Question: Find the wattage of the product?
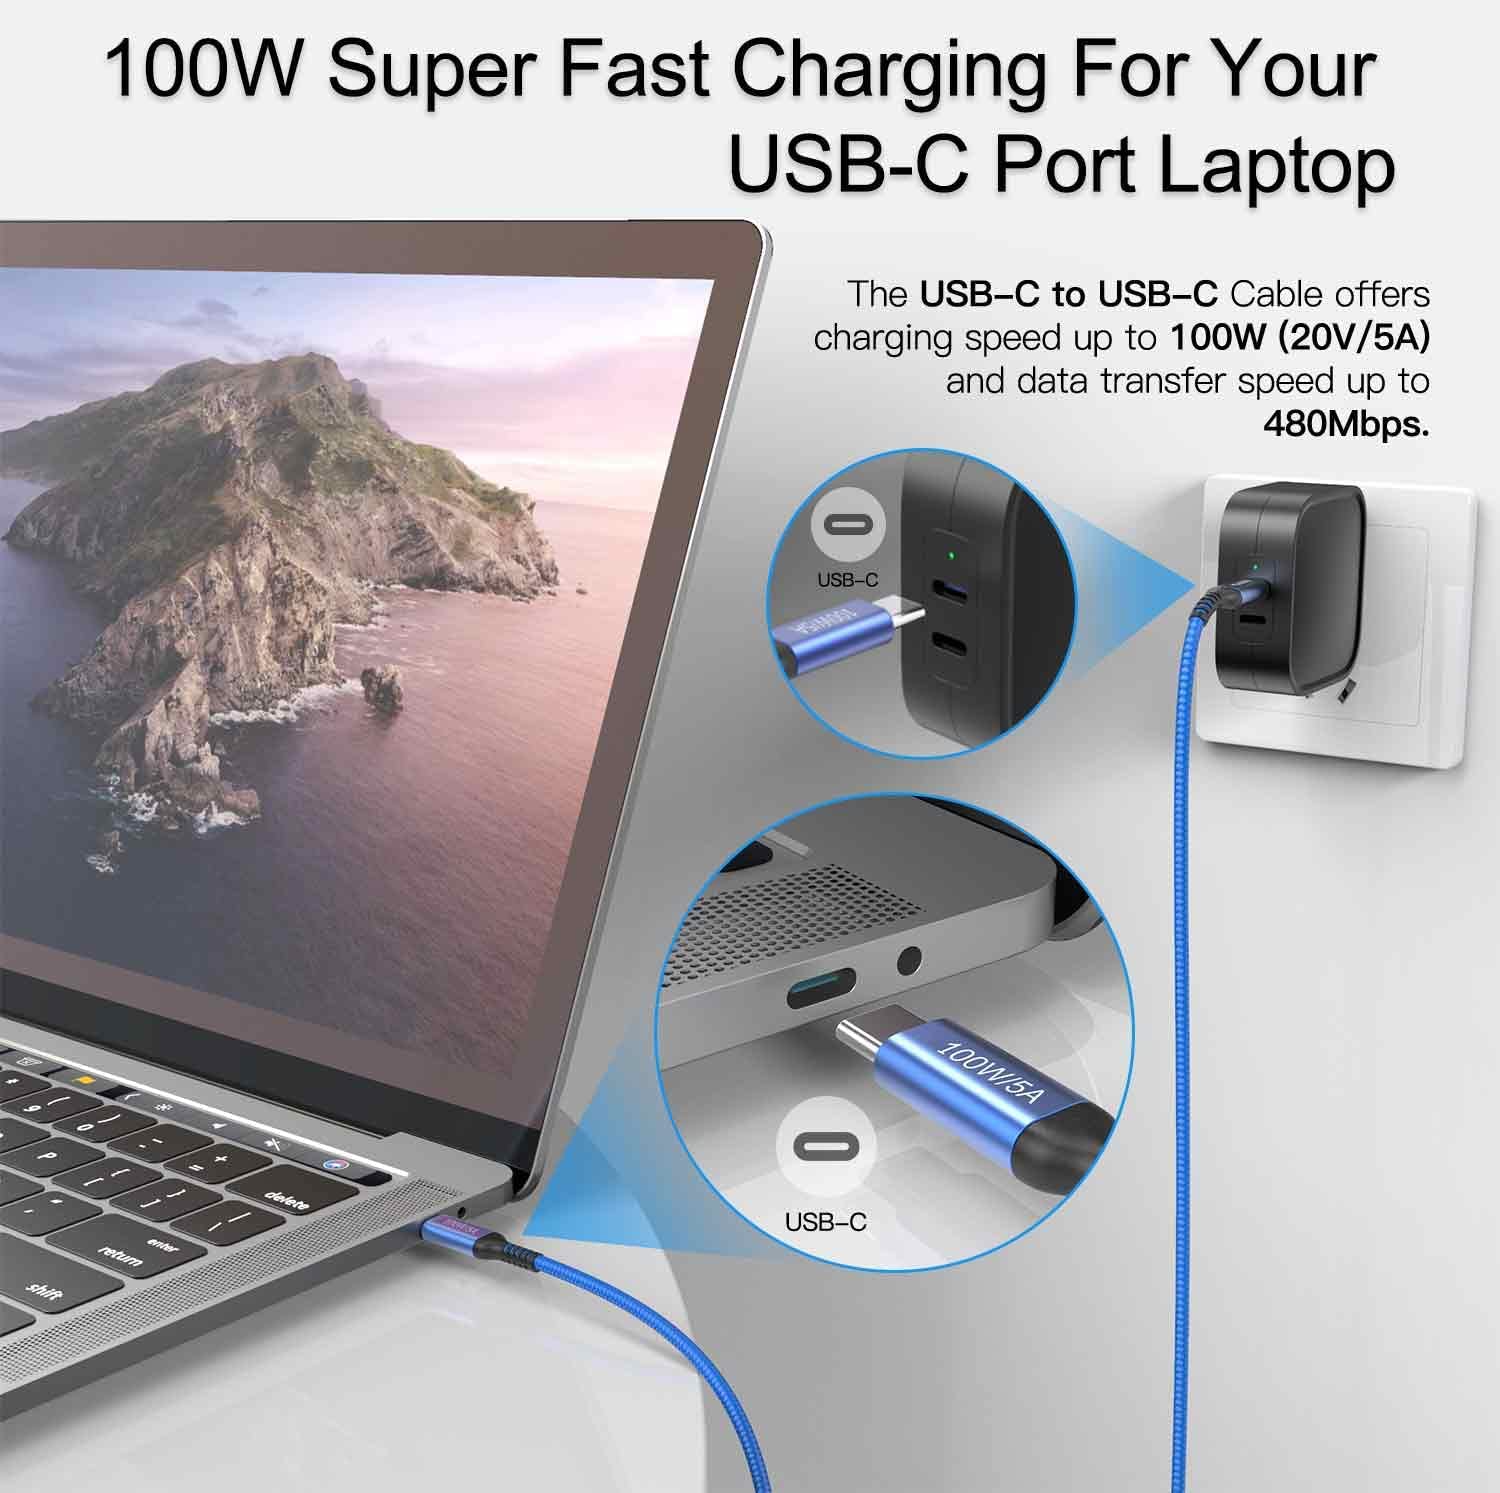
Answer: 100.0 watt